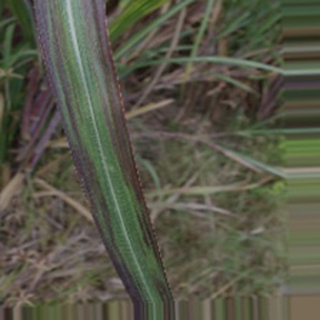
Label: sugarcane_bacterial_blight